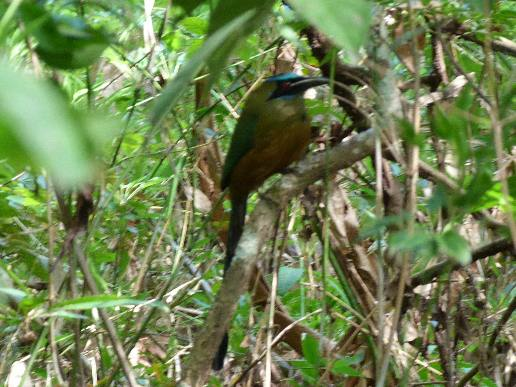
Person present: No